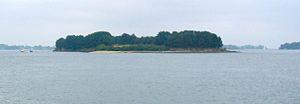
Gavrinis est une petite île française du golfe du Morbihan, située sur la commune de Larmor-Baden, dans le département du Morbihan et la région Bretagne.